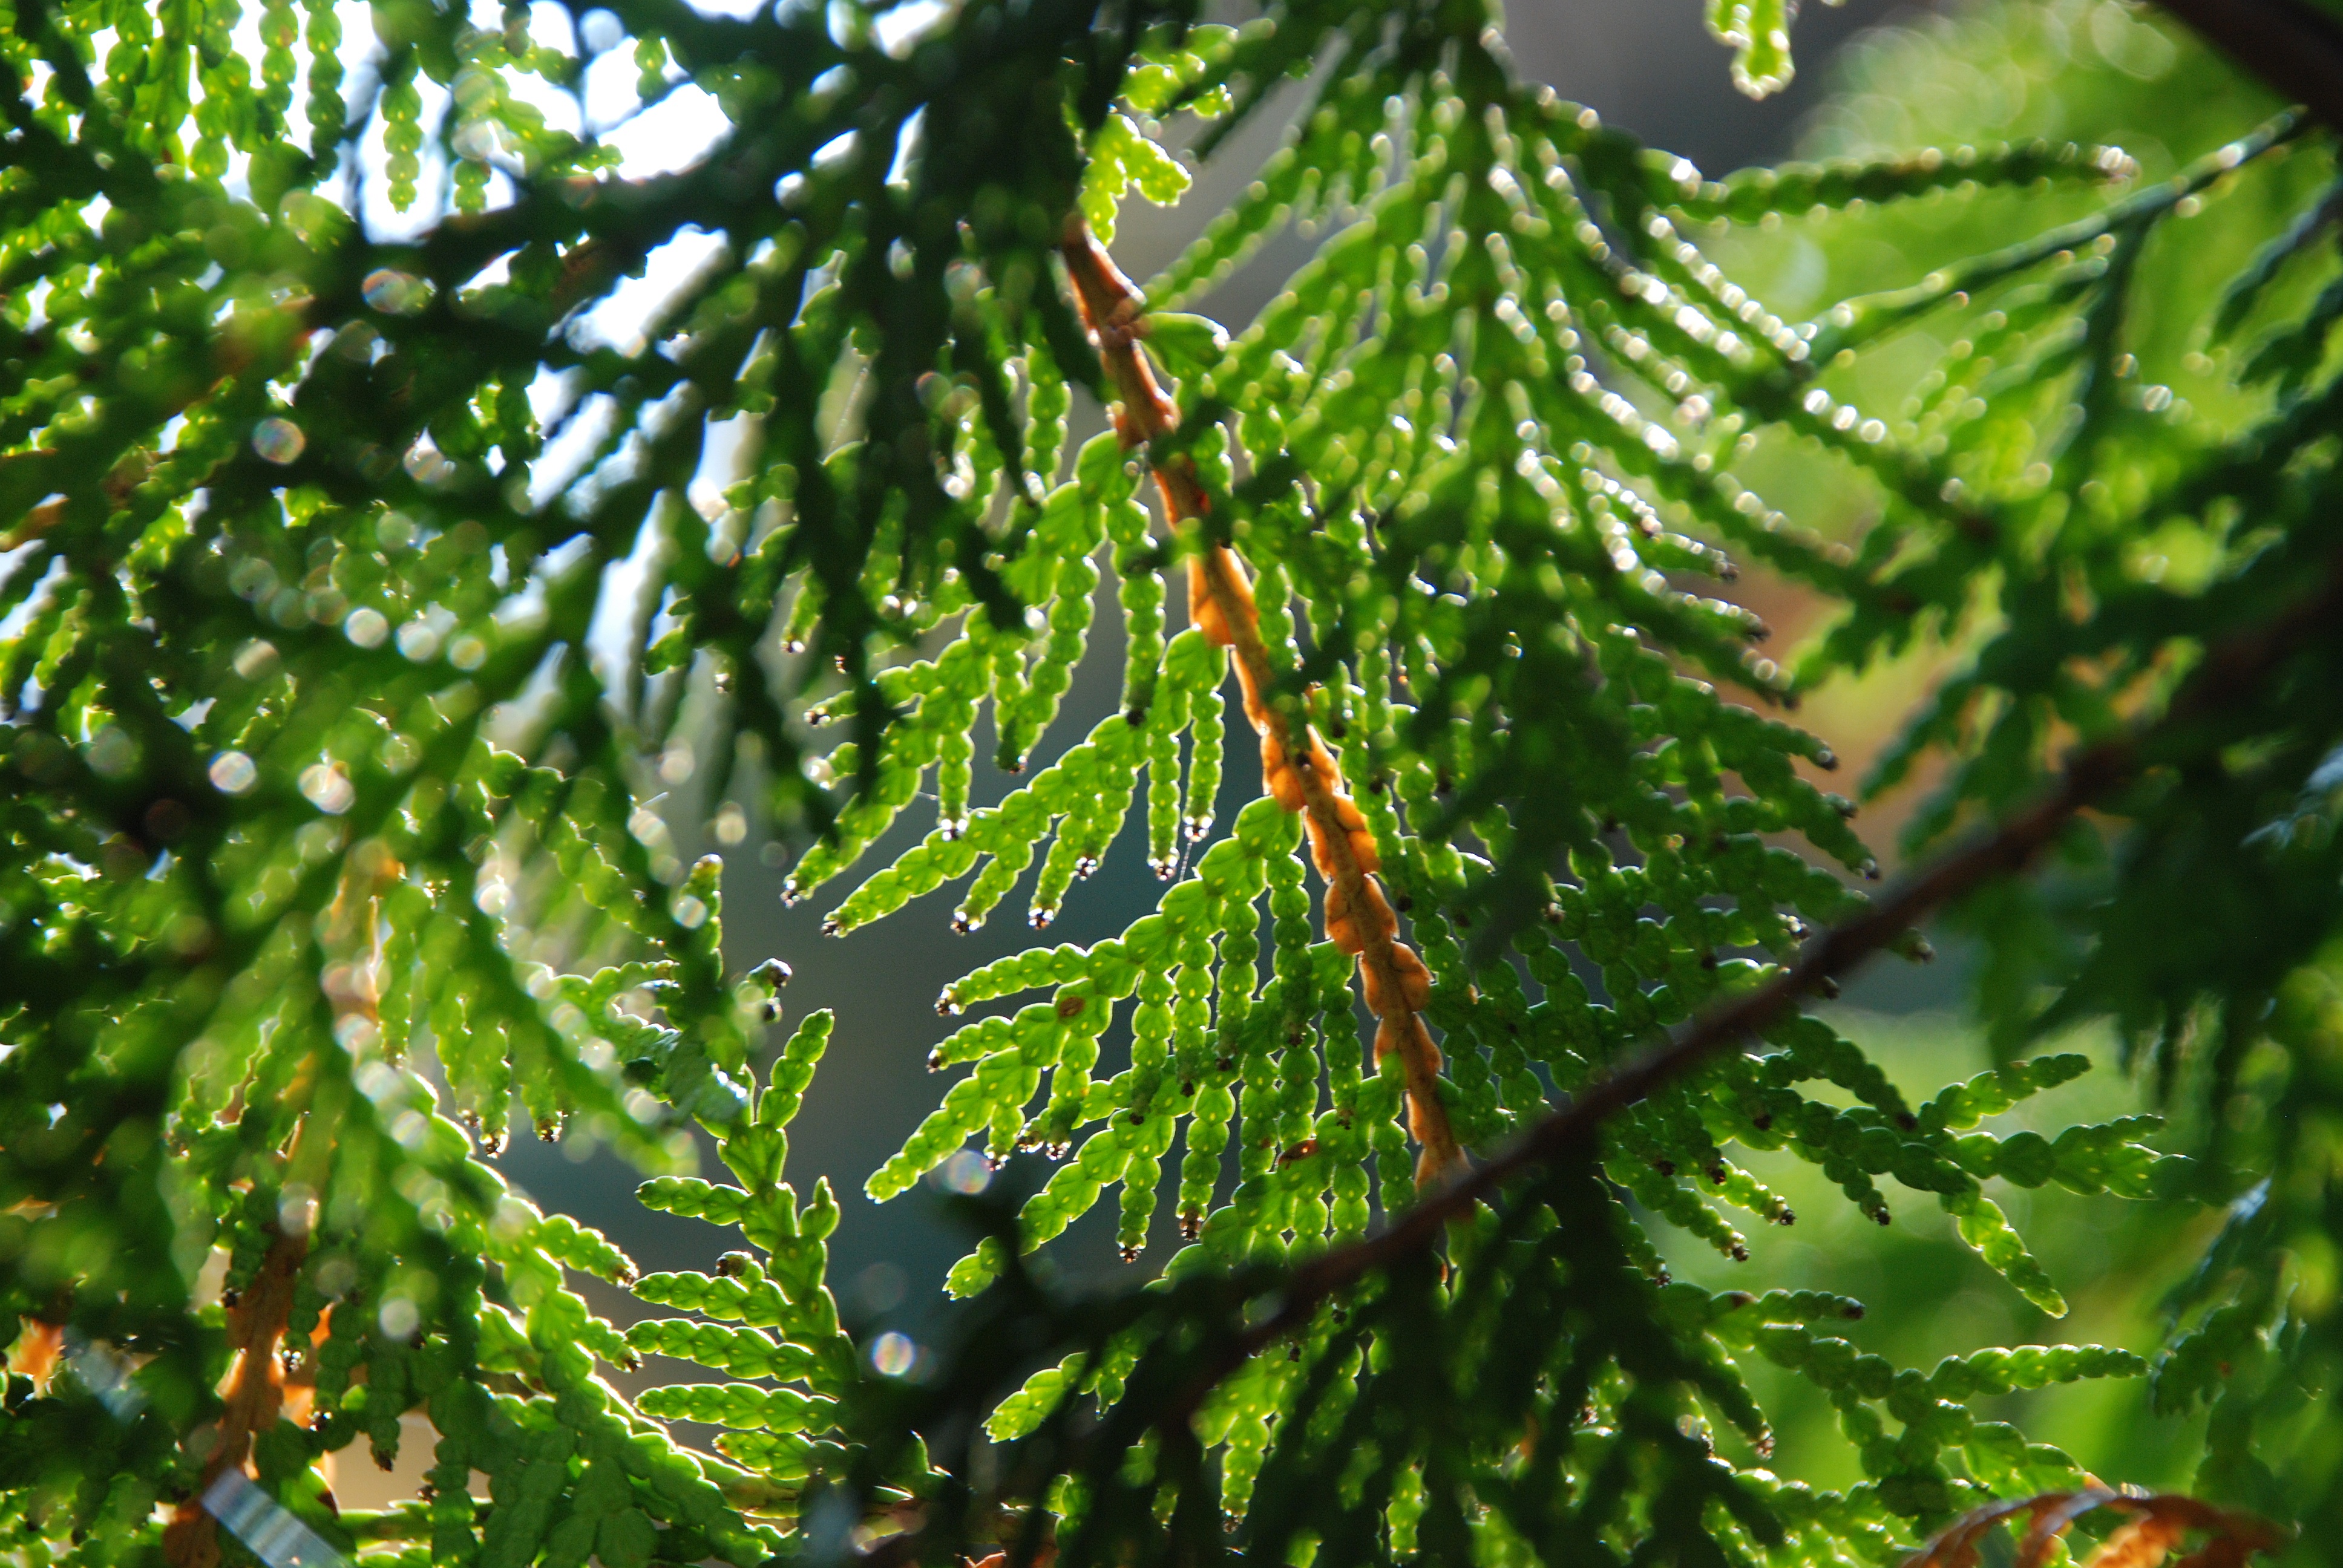
tree, forest, branch, plant, leaf, flower, green, jungle, evergreen, park, botany, fir, conifer, spruce, rainforest, deciduous, 50, nikkor, habitat, 18135mmf3556g, 18135mm, natural environment, woody plant, temperate coniferous forest, land plant